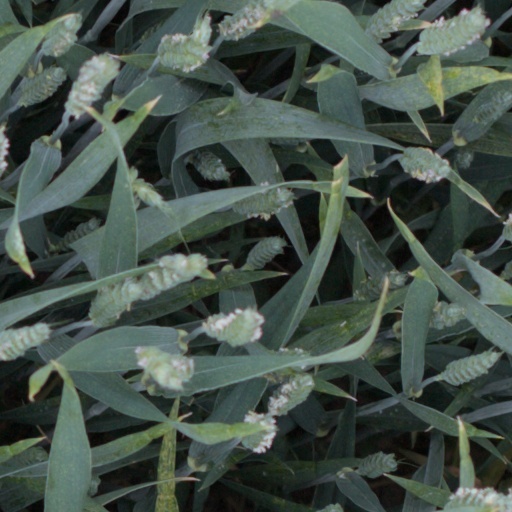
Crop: wheat